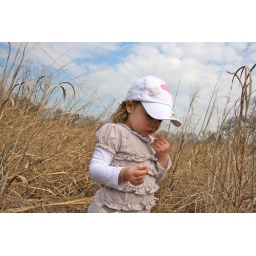
Ashlee playing in the grass field